Closed-circuit television

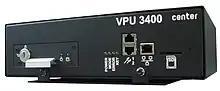
Digital video recorder for public transport

On a driver-only operated train, CCTV cameras may allow the driver to confirm that people are clear of doors before closing them and starting the train. A trial by RET in 2011 with facial recognition cameras mounted on trams made sure that people who were banned from them did not sneak on anyway. CCTV has also been frequently operated in many department stores and shopping malls to mitigate concerns of potential theft. In some countries, malls must obtain approval from the Ministry of Interior (MOI) or Information Commissioner's Office (ICO) before installing CCTVs. Some organizations also use CCTV to monitor the actions of workers in a workplace.